Bucharest student movement of 1956

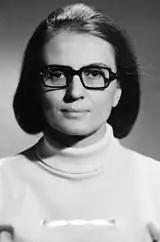
Ligia Filotti, law student, expelled

The first organisational action was prepared by a clandestine group which created links between all the faculties with a view to organise a protest.